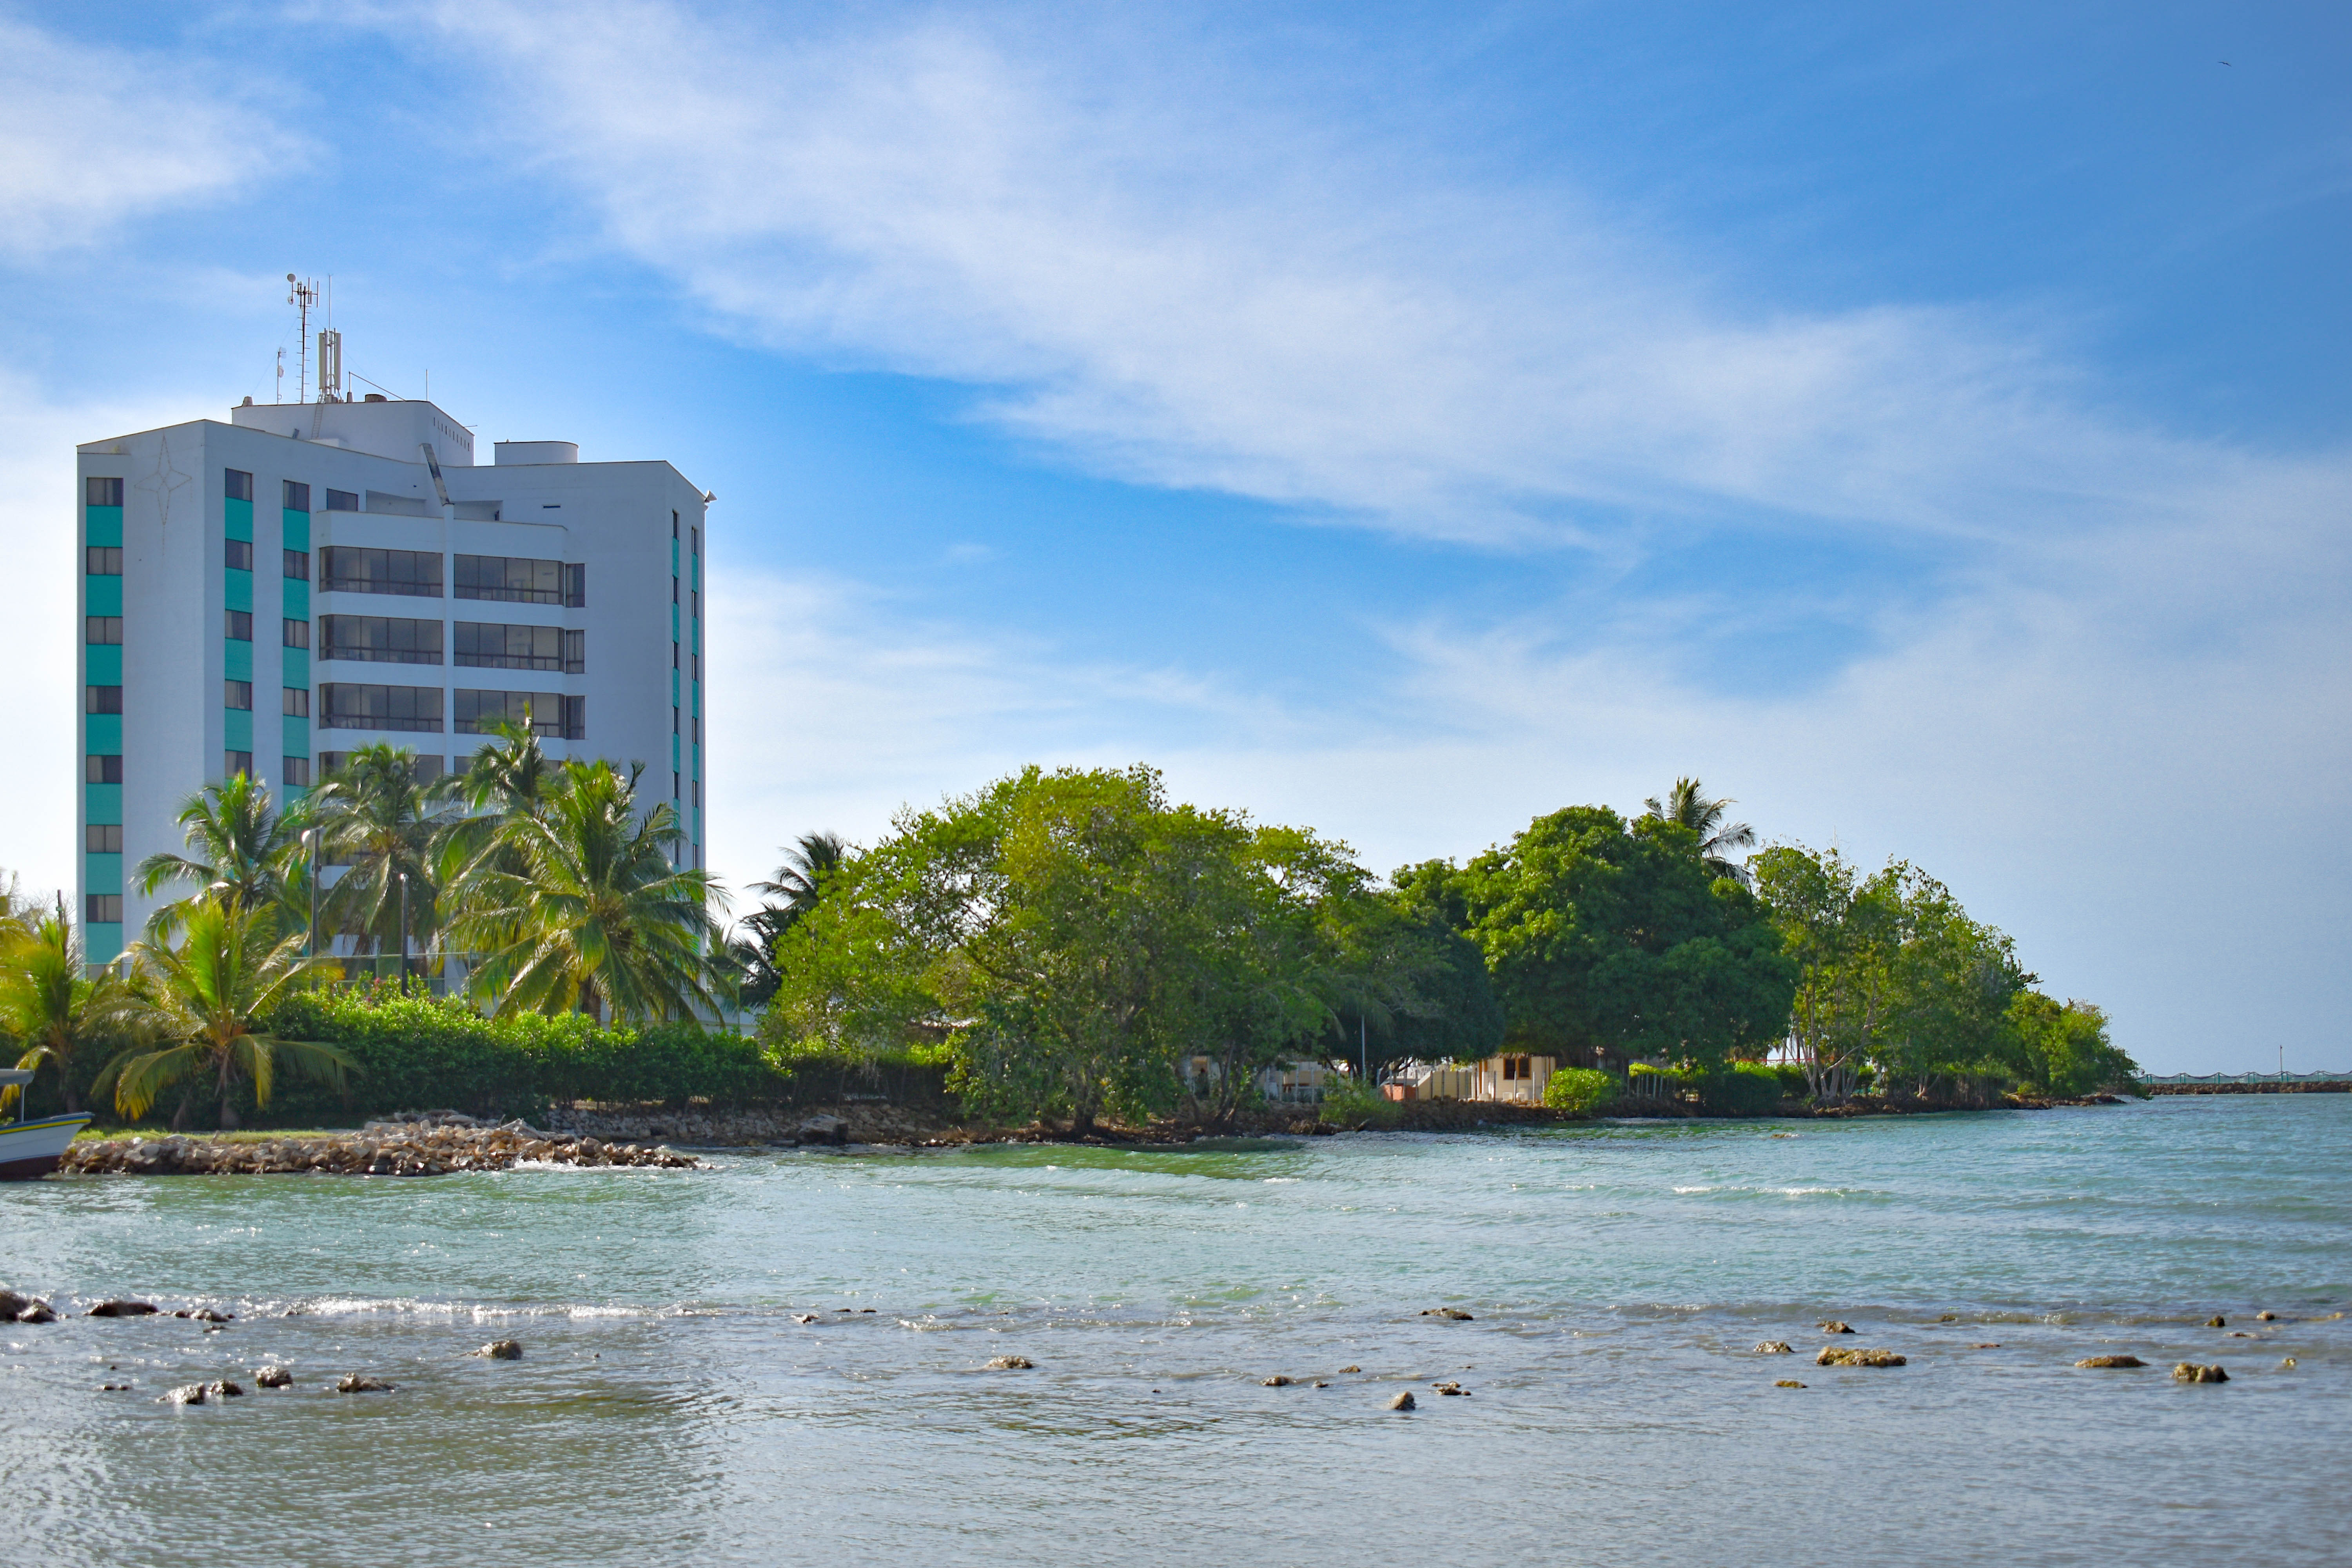
natural, cloud, water, sky, building, plant, natural landscape, tree, body of water, coastal and oceanic landforms, lake, watercourse, bank, landscape, morning, horizon, grass, arecales, tower block, city, waterway, condominium, cumulus, calm, tower, palm tree, shore, wind wave, house, reservoir, beach, tropics, coast, ocean, reflection, apartment, bay, channel, leisure, cityscape, rock, mixed use, wave, tourism, caribbean, headquarters, inlet, vacation, wetland, island, corporate headquarters, sea, floodplain, sound, evening, estate, skyline